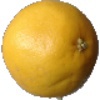
Label: white_grapefruit